Rebelión de los Juniors (2017)

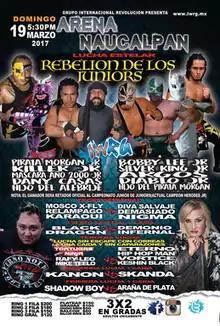
Official poster for the show

Rebelión de los Juniors (2017) (Spanish for "The Junior Rebellion") was an annual professional wrestling major event produced by Mexican professional wrestling promotion International Wrestling Revolution Group (IWRG), that took place on March 19, 2017, in Arena Naucalpan, Naucalpan, State of Mexico, Mexico. The focal point of the show was the Eponymous Rebelión de los Juniors tournament, a ten-man elimination match where all wrestlers were either second or third-generation wrestlers. The last surviving participant was rewarded by becoming the number one contender for the IWRG Junior de Juniors Championship held by Herodes Jr. at the time of the show.